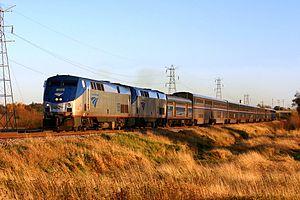
Le train Empire Builder a un parcours de plus de 3 500 km, il relie Chicago à Portland et Seattle ; il est exploité par Amtrak.